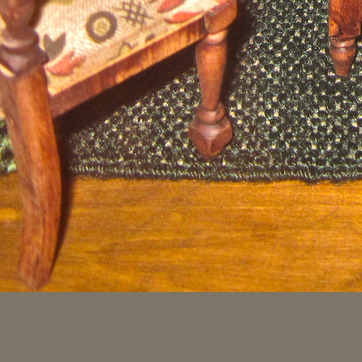
Material: wood